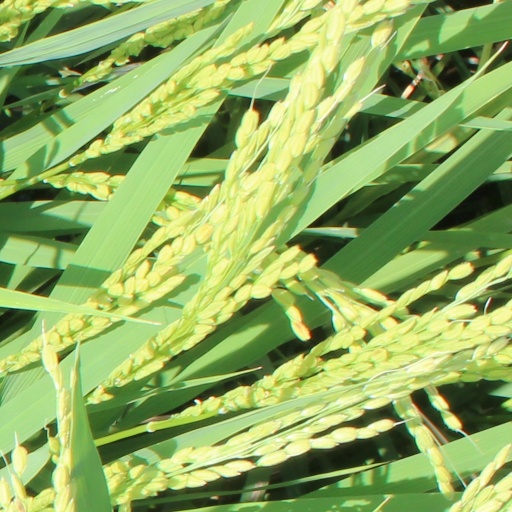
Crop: rice